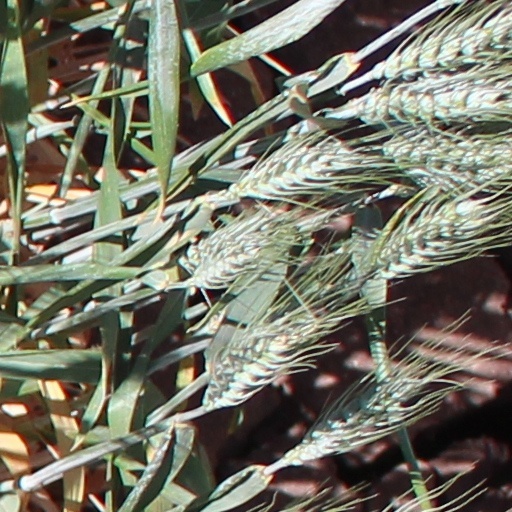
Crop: wheat